Braid River

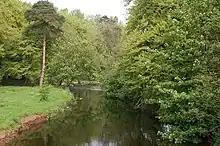
The Braid River, near Ballymena

The Braid River (Irish: "Abhainn na Brád") is a river in the borough of Mid and East Antrim, County Antrim, Northern Ireland. It is a tributary to the River Main. Historically, the valley in which the river flows divided the boundaries between the parishes of Skerry and Rathcavan in the 19th century.